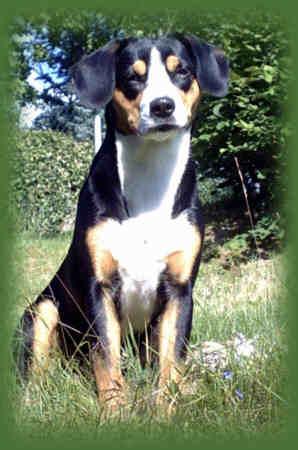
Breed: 221-n000055-EntleBucher